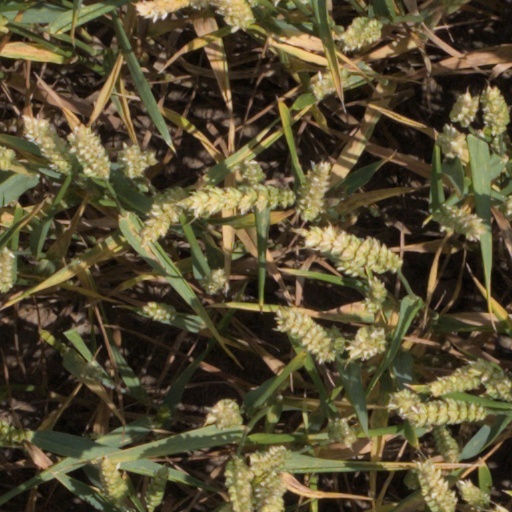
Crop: wheat